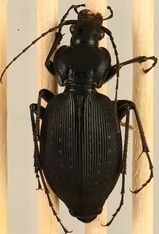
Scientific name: Carabus goryi
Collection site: Great Smoky Mountains National Park NEON (GRSM), plot GRSM_020